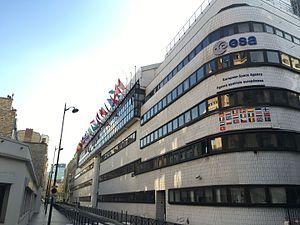
Le 15ᵉ arrondissement de Paris est l’un des vingt arrondissements de Paris. Il est situé sur la rive gauche de la Seine, dans le sud-ouest de la ville, et est le résultat de l’annexion des communes de Vaugirard et de Grenelle en 1860. Il s’agit du plus peuplé des arrondissements avec 235 178 habitants en 2017.
La rue Mario-Nikis est une rue du 15ᵉ arrondissement de Paris.
L’Agence spatiale européenne, le plus souvent désignée par son sigle anglophone ESA, est une agence spatiale intergouvernementale coordonnant les projets spatiaux menés en commun par une vingtaine de pays européens. L'agence spatiale, qui par son budget est la troisième agence spatiale dans le monde après la NASA et l'Administration spatiale nationale chinoise, a été fondée le 31 mai 1975. Les activités de l'agence couvrent l'ensemble du domaine spatial : les sciences avec l'astrophysique, l'exploration du Système solaire, l'étude du Soleil et la physique fondamentale ; l'étude et l'observation de la Terre avec des satellites spécialisés ; le développement de lanceurs ; les vols habités à travers sa participation à la Station spatiale internationale et à Orion ; la navigation par satellite avec le programme Galileo ; les télécommunications spatiales pour lesquelles l'agence finance la mise au point de nouveaux concepts ; la recherche dans le domaine des technologies spatiales. L'ESA participe également à des programmes spatiaux initiés par d'autres agences spatiales.